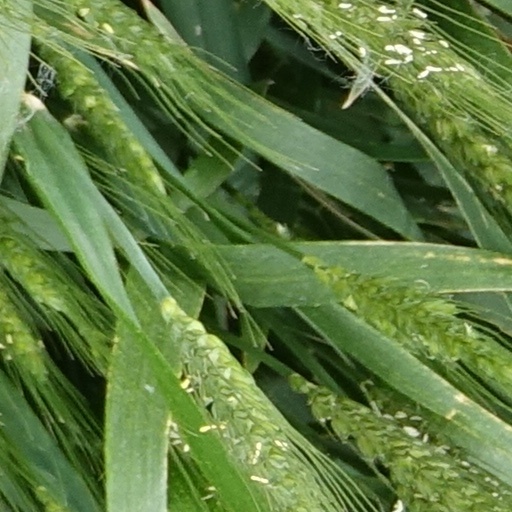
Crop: wheat